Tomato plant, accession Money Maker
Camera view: horizontal (90 deg, fisheye); turntable rotation: 300 degrees
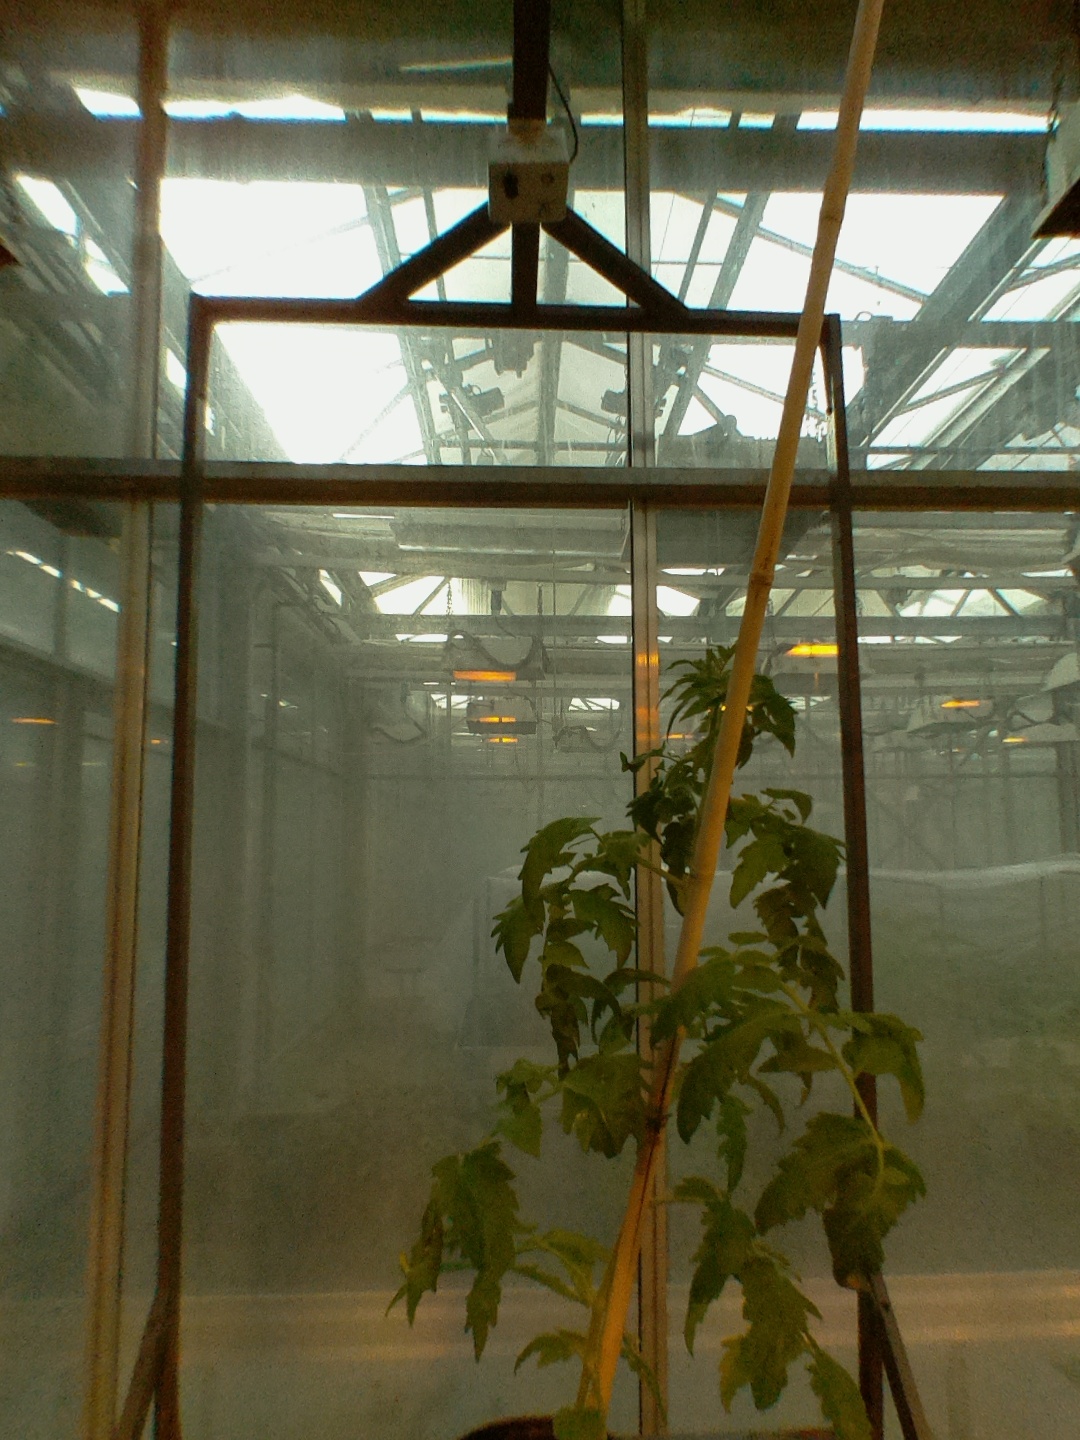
BBCH growth stage 54: 4 inflorescences visible